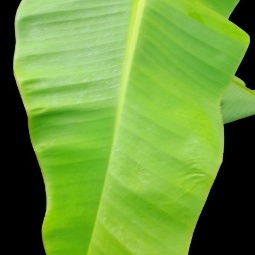
Label: Sulphur